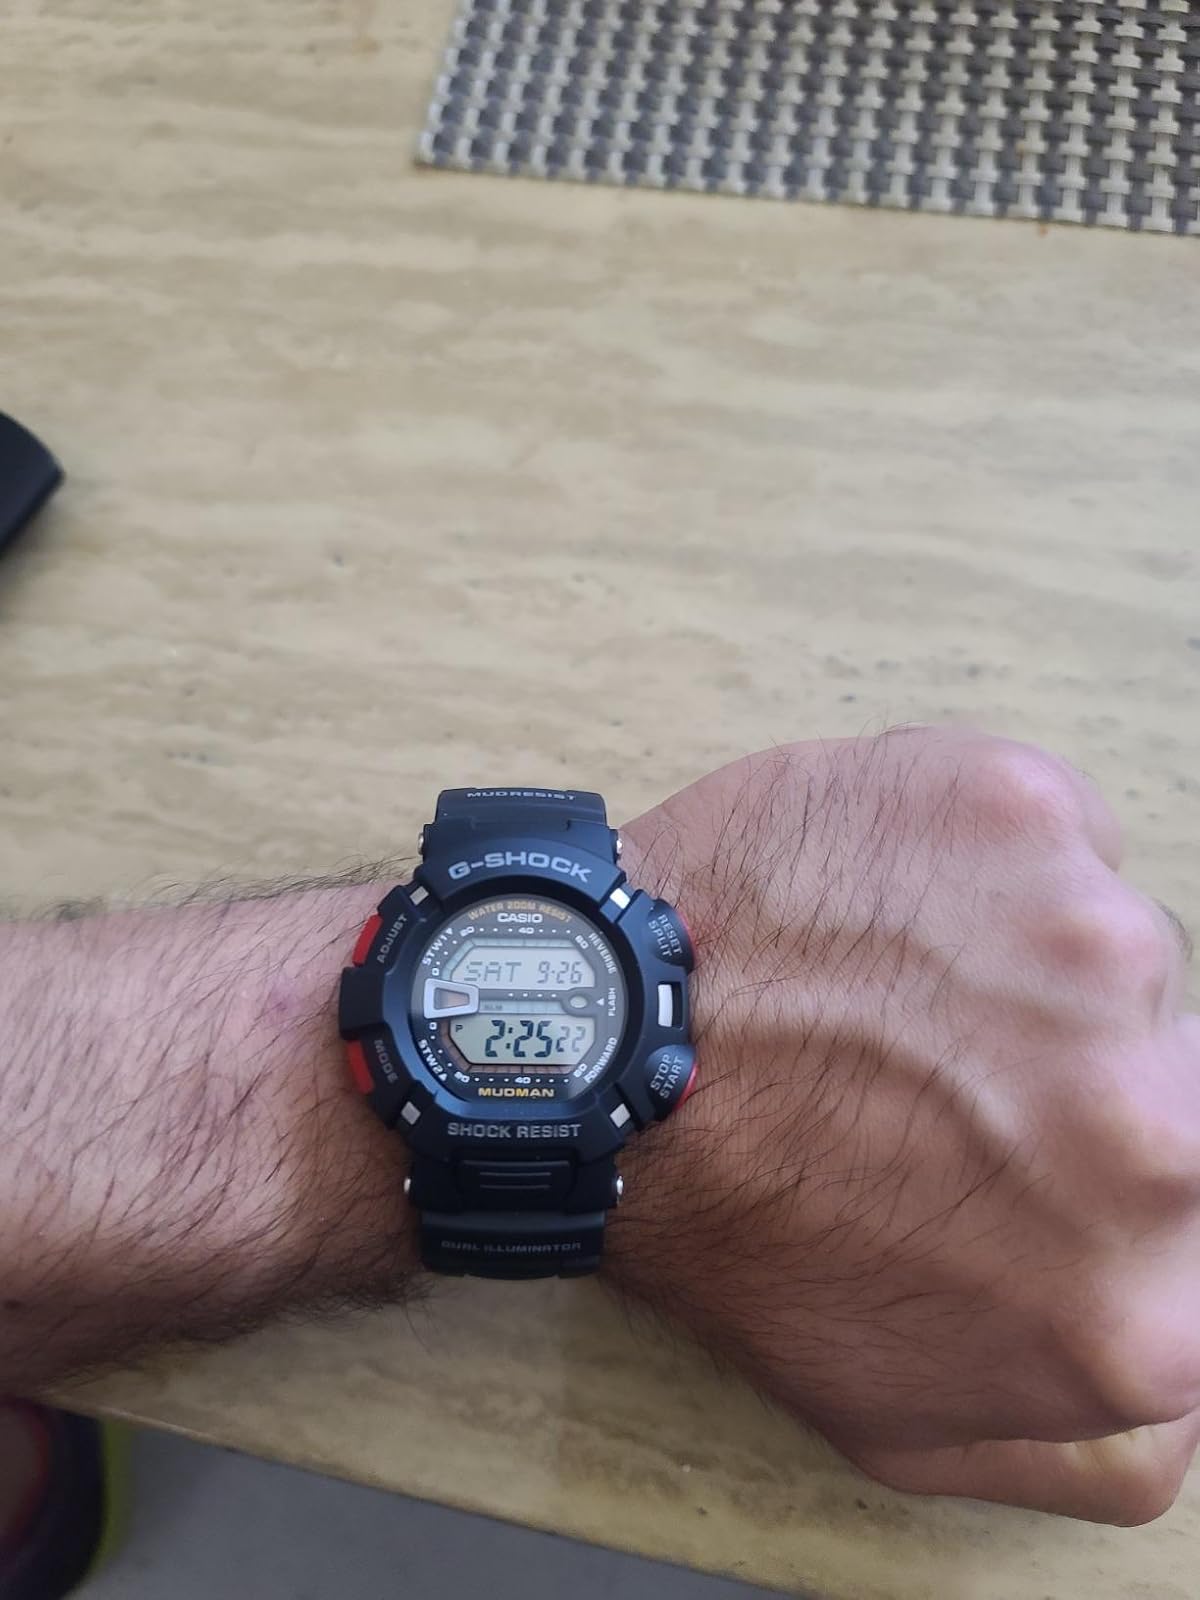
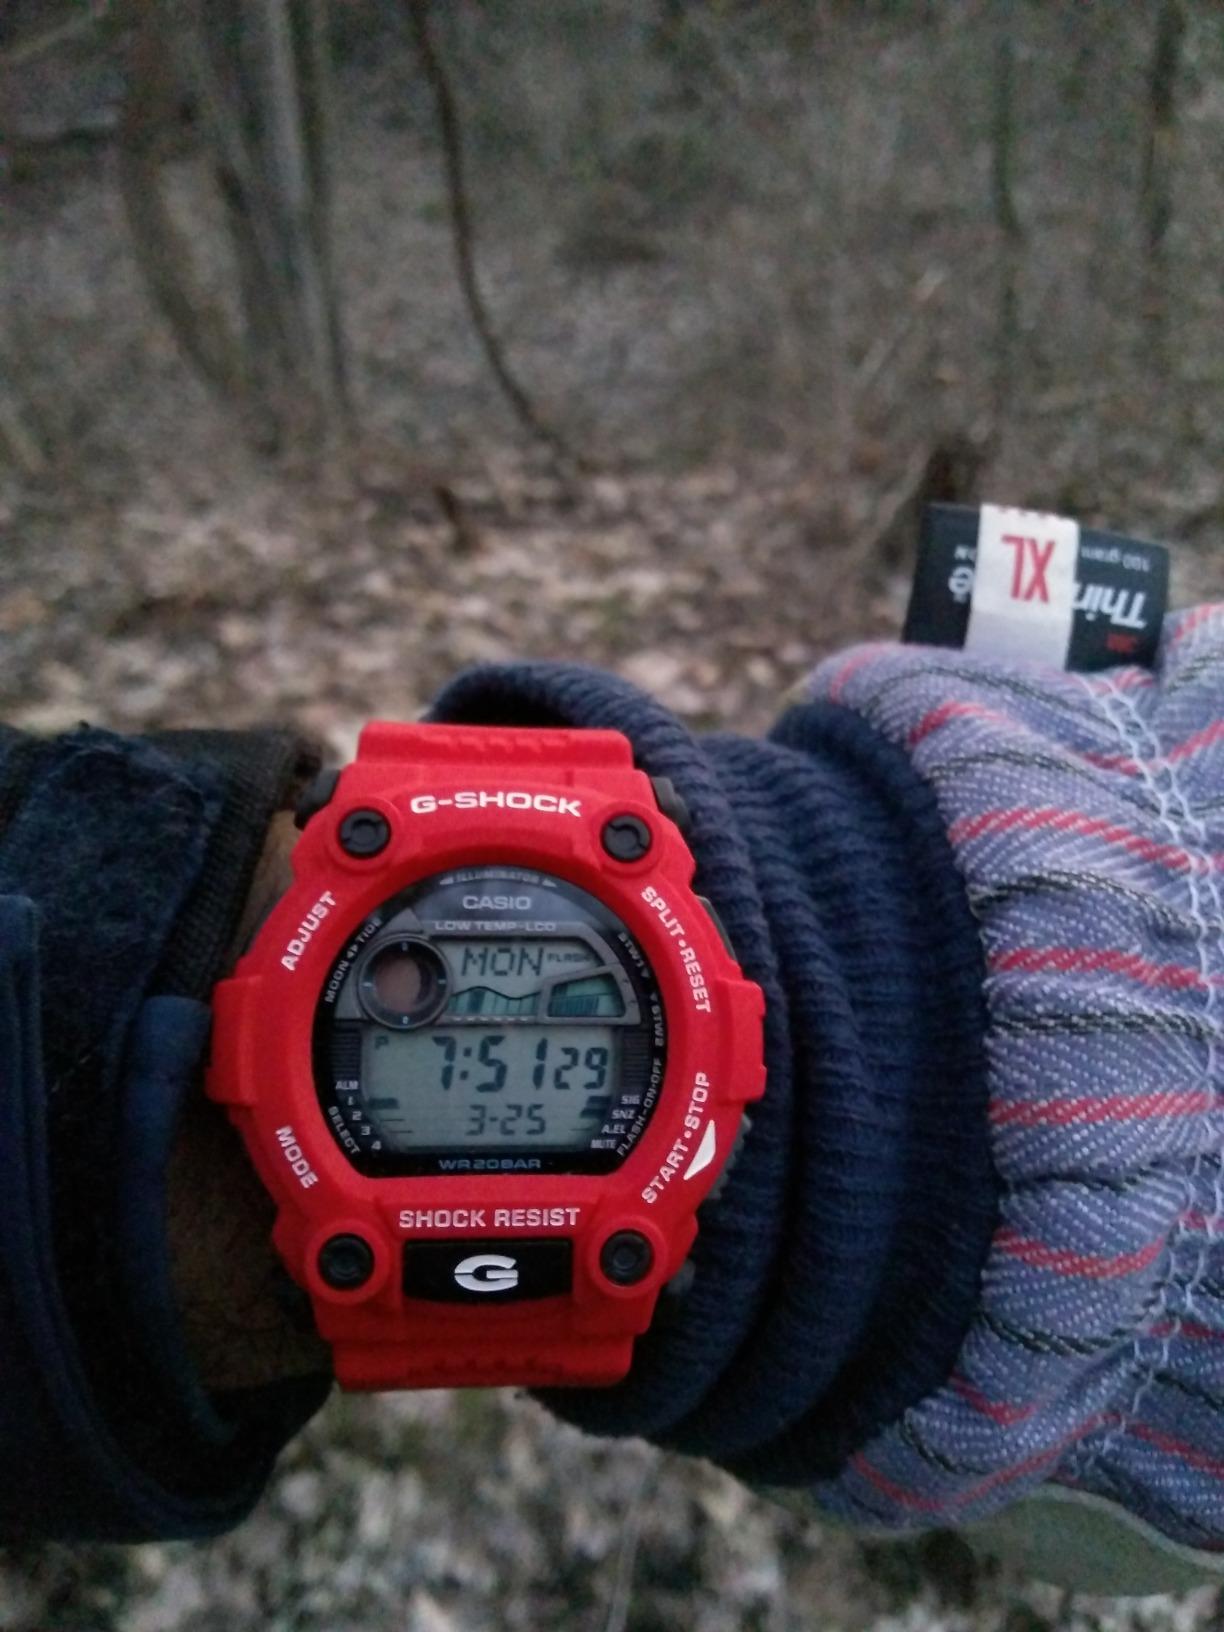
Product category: accessories_watch
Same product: no